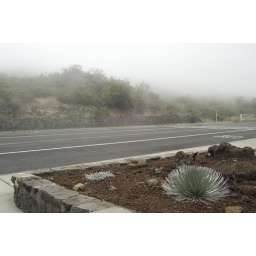
Silversword plant at the National Park building as the clouds roll in